Nonna Grishayeva

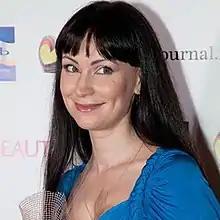
Nonna Grishayeva in 2010

Nonna Valentinovna Grishayeva (born 21 July 1971) is a Soviet and Russian actress of theater, film and television, master parody, TV presenter and singer. She's associated with Honored Artist of Russia (2006).